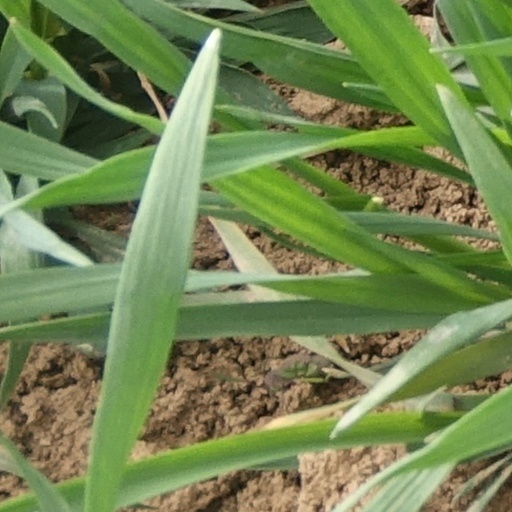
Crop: wheat